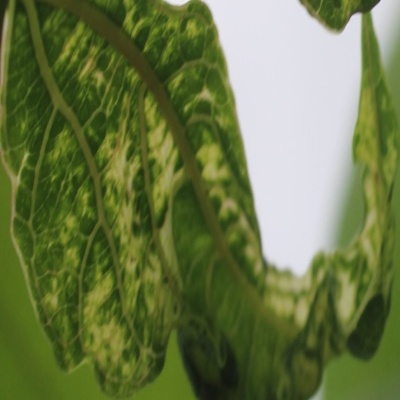
Crop: Cassava
Condition: mosaic